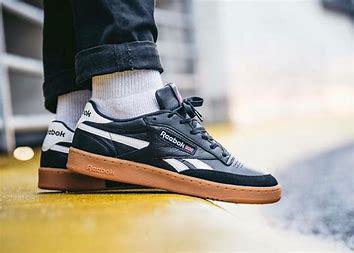
Brand: Reebok
Model: Club C